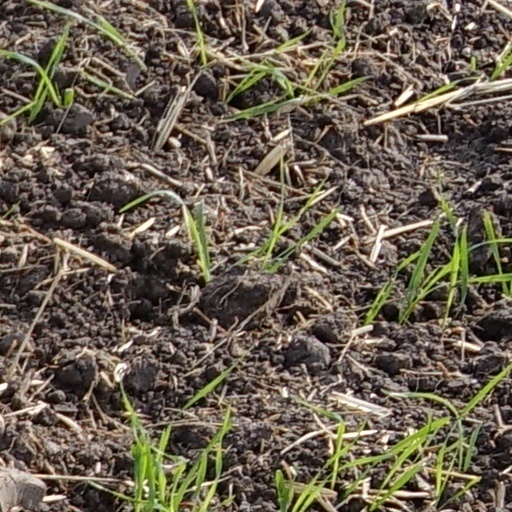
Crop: wheat